Josh D'Amaro

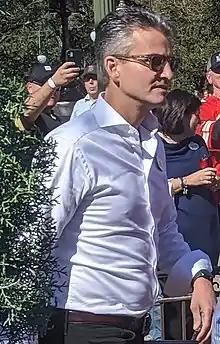

Josh D'Amaro is an American businessman who has served as Chairman of Disney Experiences since 2020. Prior, D'Amaro was employed with the Walt Disney Company for 22 years in roles specialized in the company's resorts sector.